Prado del Espino (Madrid Metro)

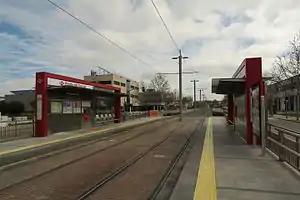

Prado del Espino is a station on Line 3 of the Metro Ligero. It is located in fare Zone B2.